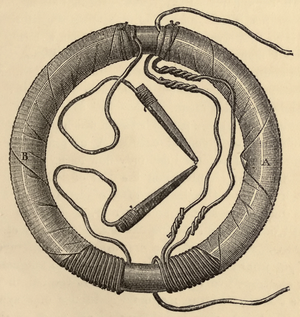
Un transformateur électrique est une machine électrique permettant de modifier les valeurs de tension et d'intensité du courant délivrées par une source d'énergie électrique alternative, en un système de tension et de courant de valeurs différentes, mais de même fréquence et de même forme. Il effectue cette transformation avec un excellent rendement.